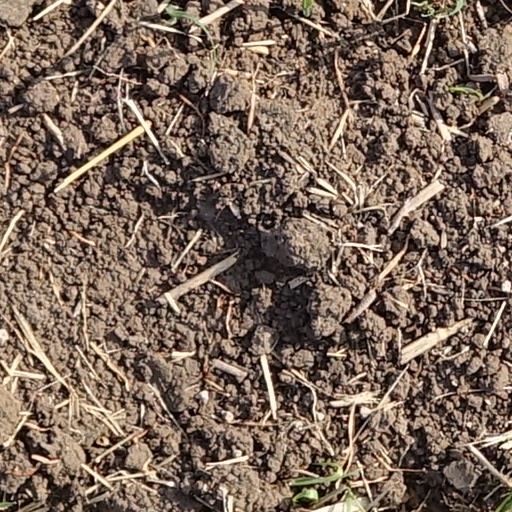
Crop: wheat